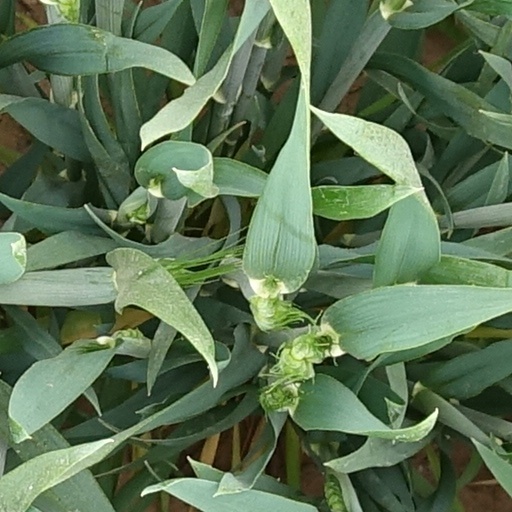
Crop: wheat